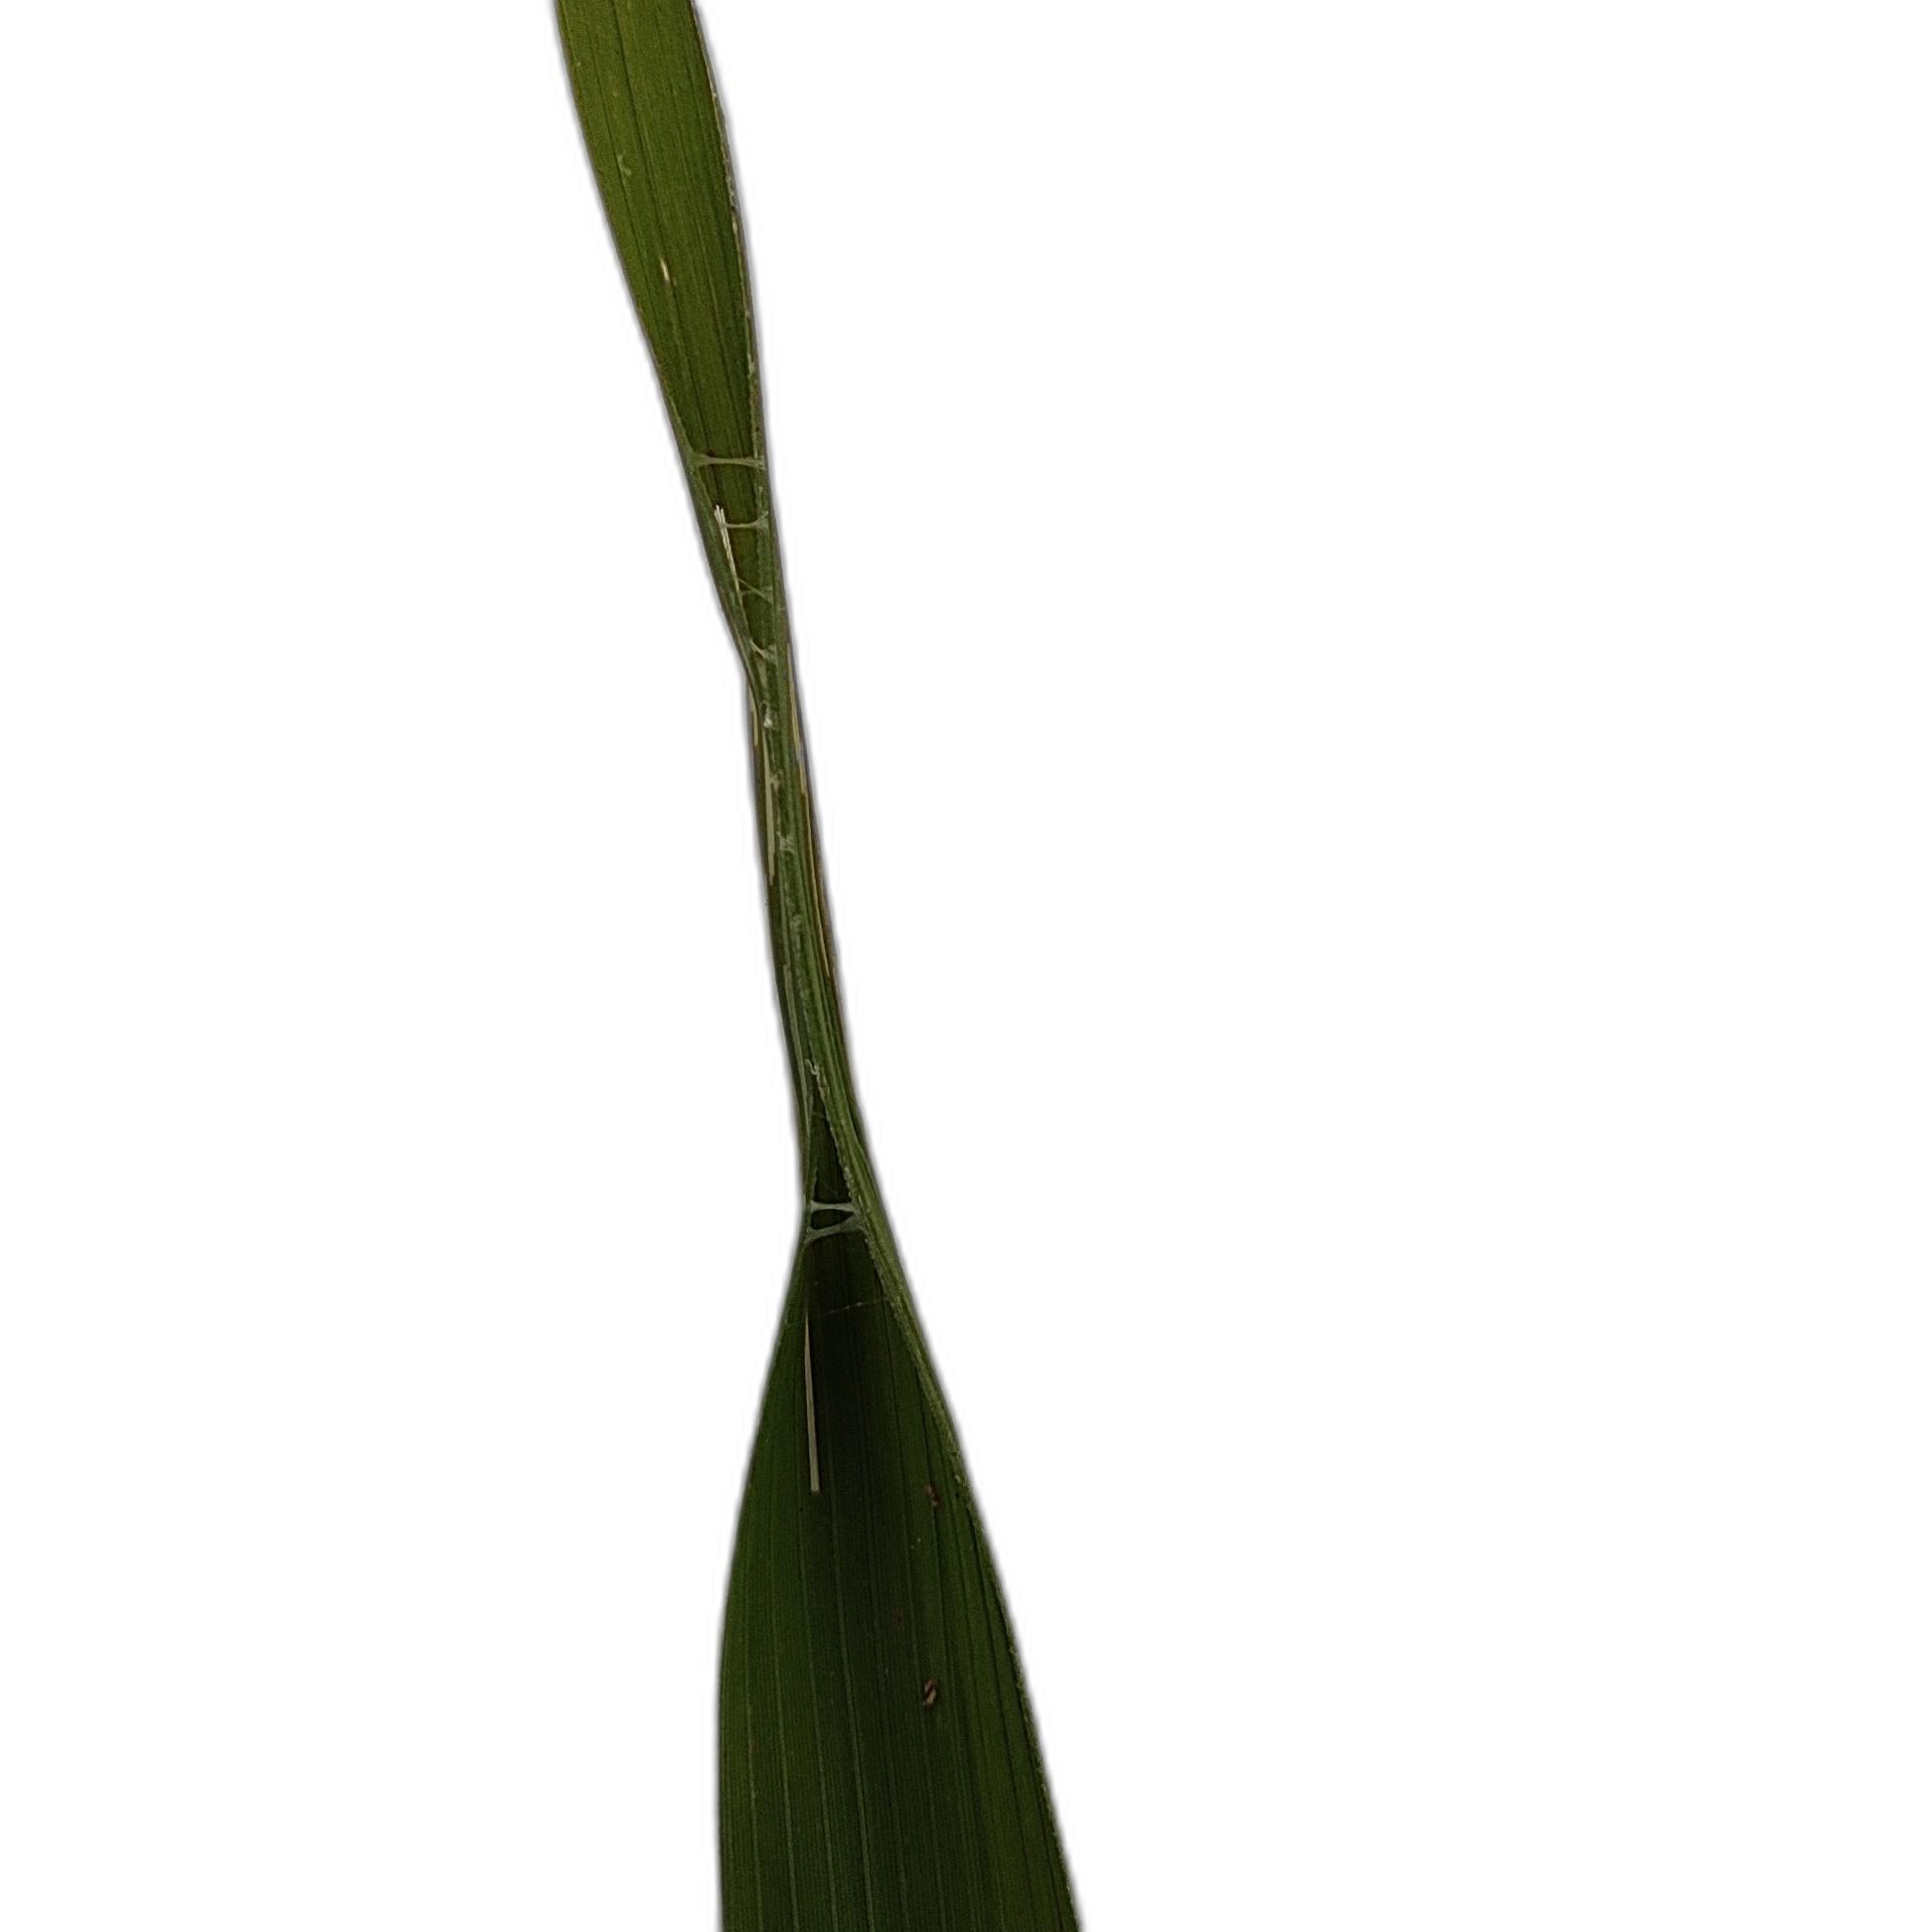
Label: Rice Leaffolder